Cove Burgh Hall

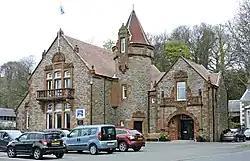
Cove Burgh Hall

Cove Burgh Hall is a municipal structure in Shore Road in Cove, Argyll and Bute, Scotland. The structure, which is used as a community events venue, is a Category B listed building.